Question: Please indicate a possible affordance area of the hit_baseball_bat that can be used for hitting
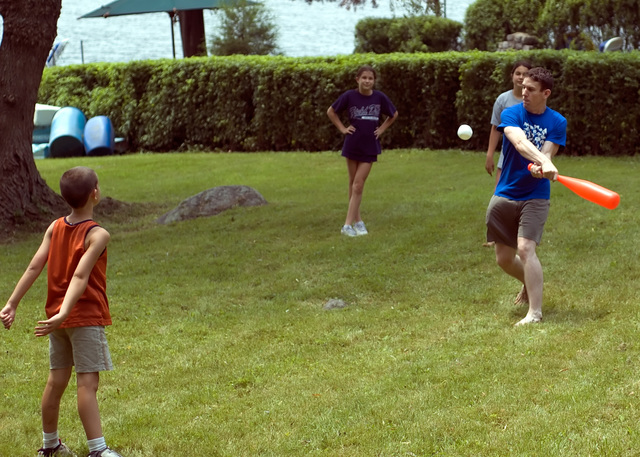
Answer: [561.5, 178, 619.5, 209]